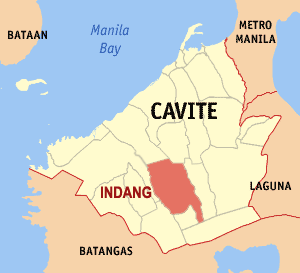
Indang est une municipalité de la province de Cavite, aux Philippines.